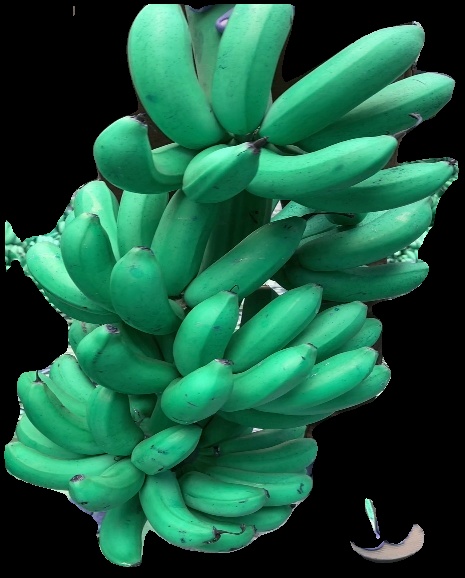
Variety: rasbale
Grade: grade1